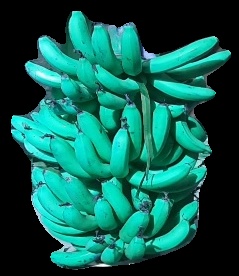
Variety: pachbale
Grade: grade3